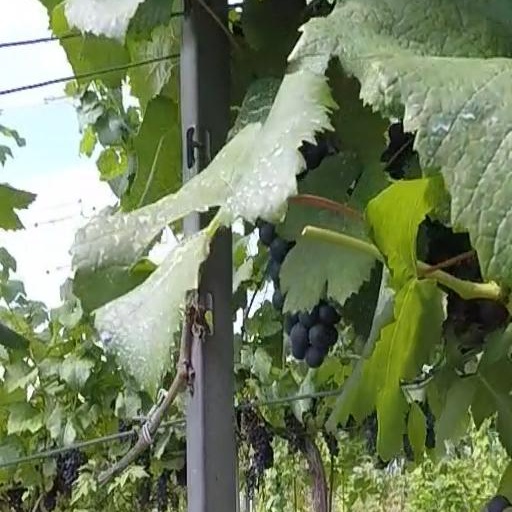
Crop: grape